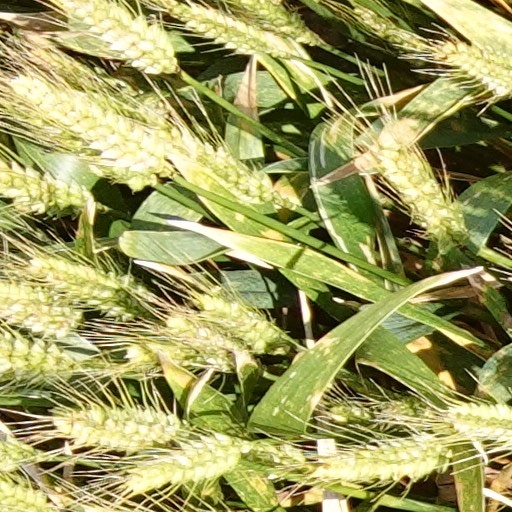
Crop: wheat